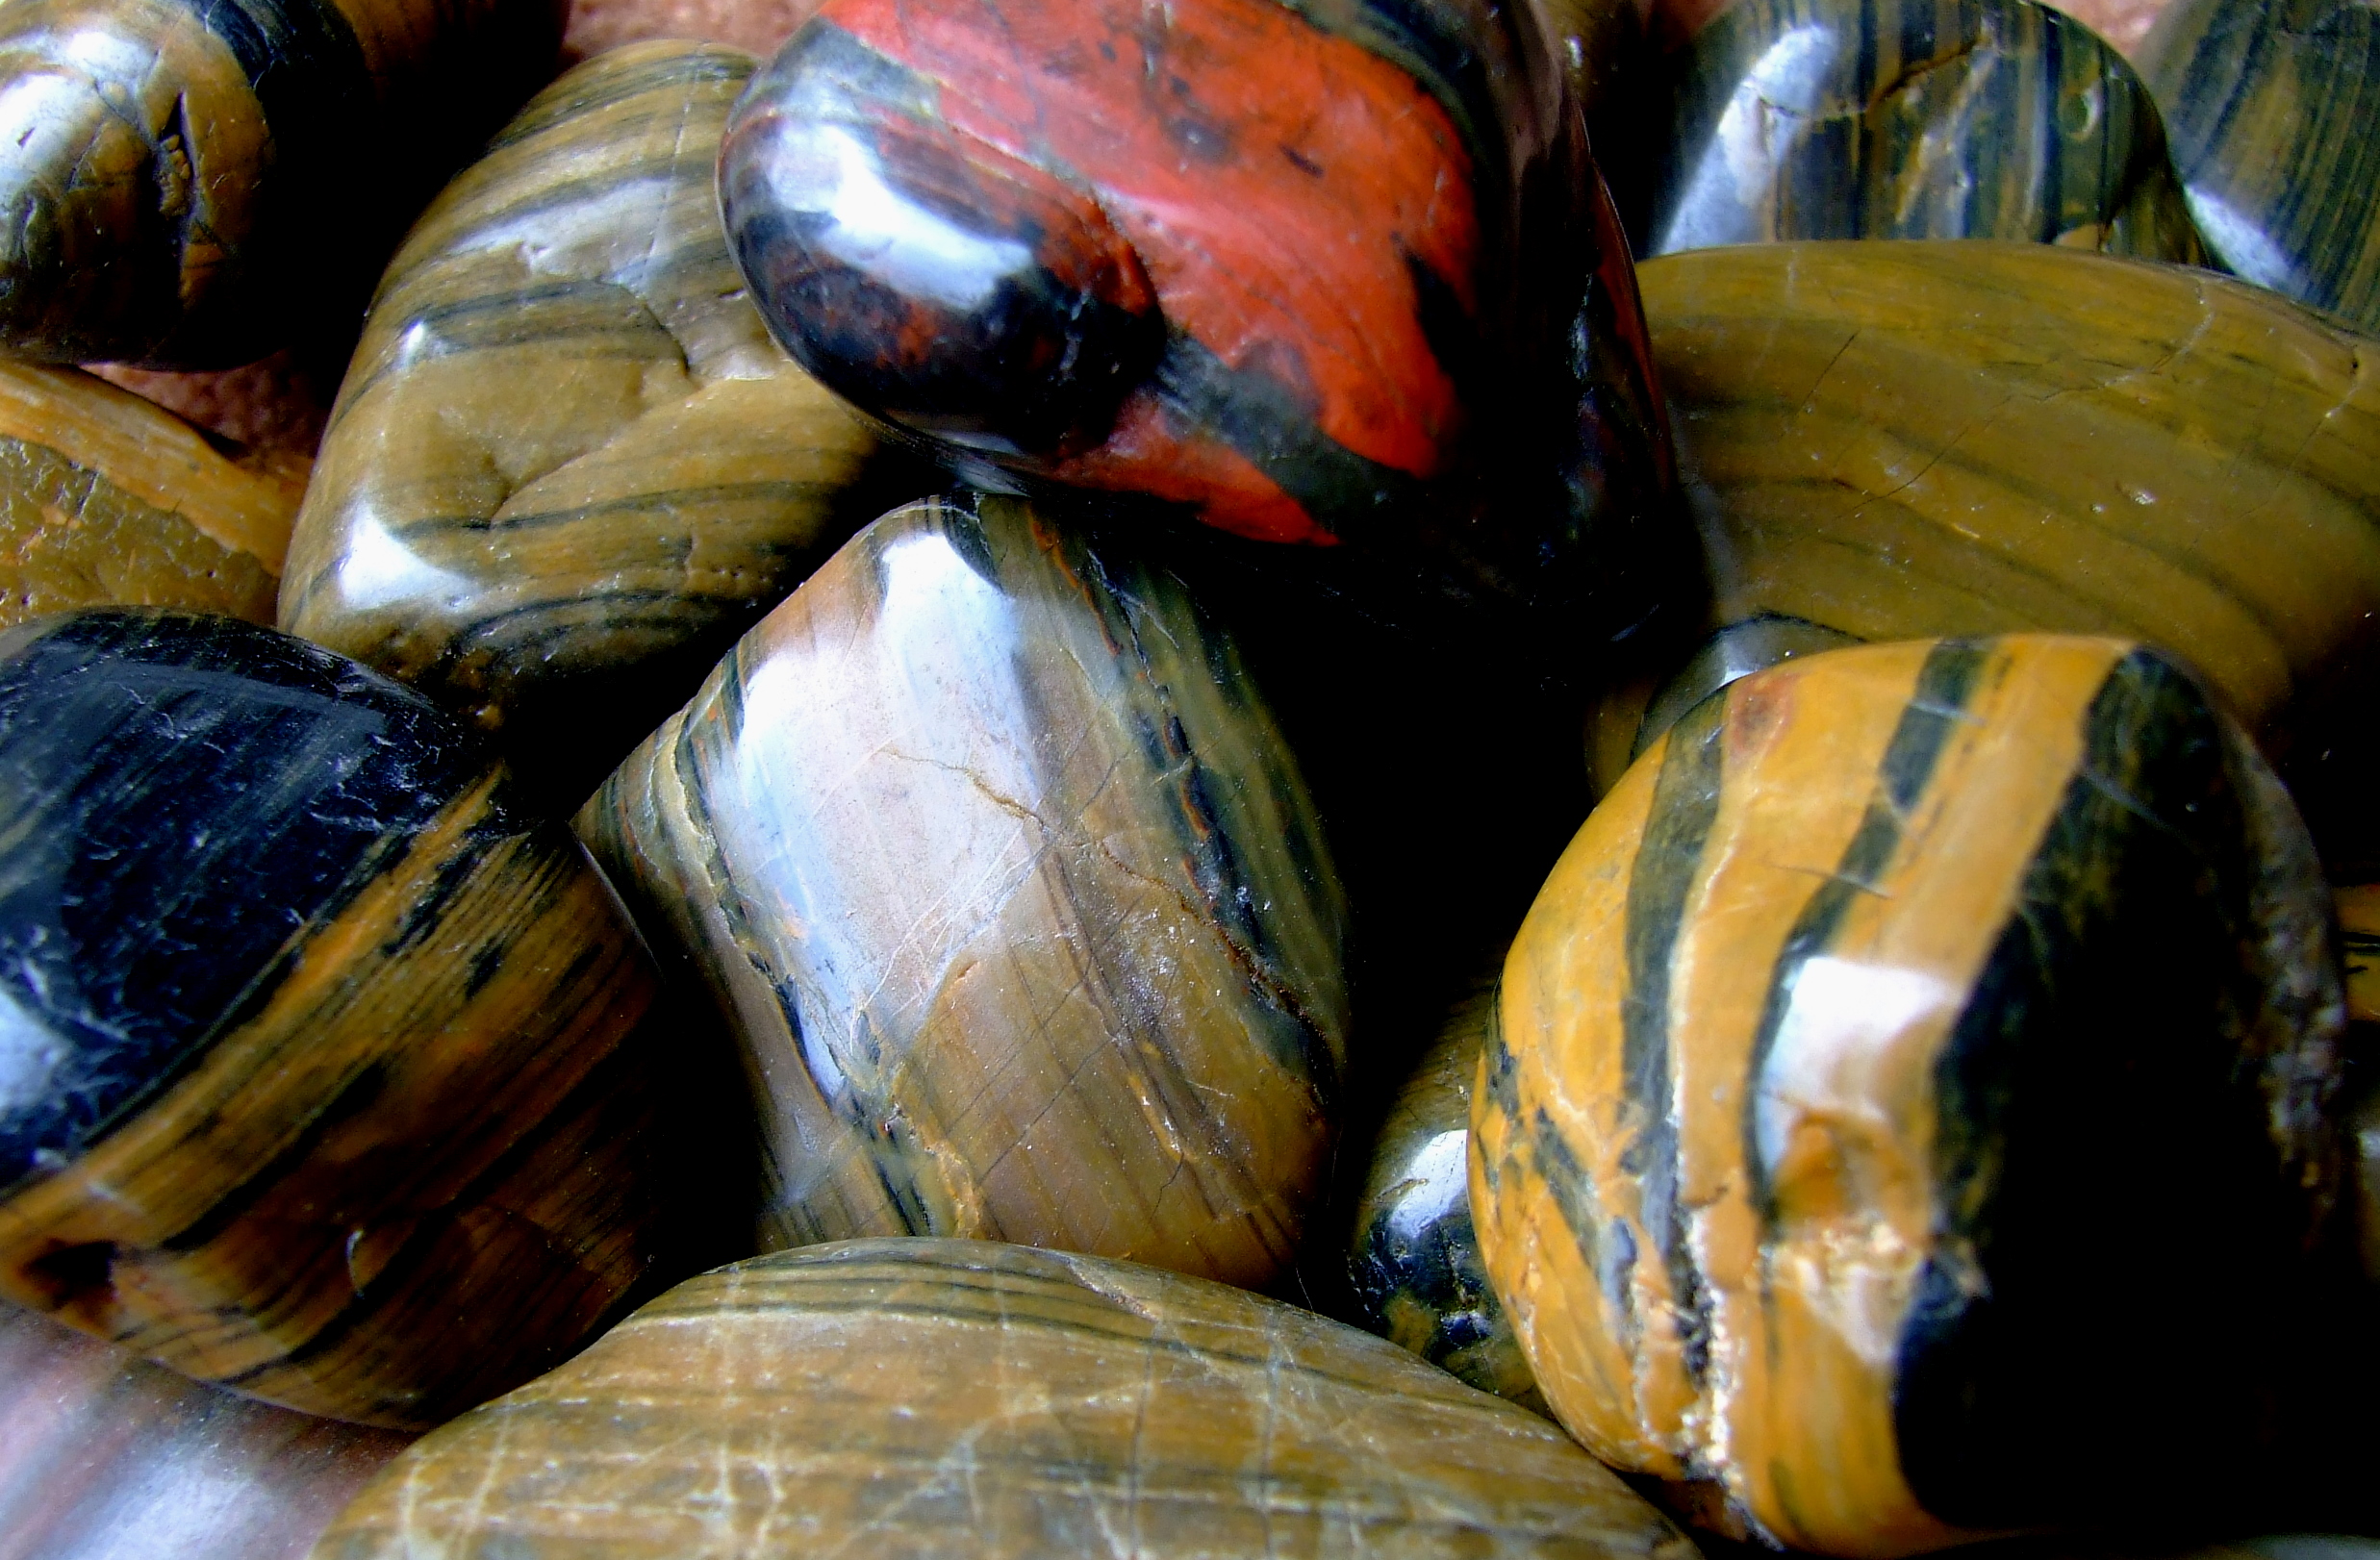
texture, food, produce, autumn, still life, painting, gourd, mussel, art, carving